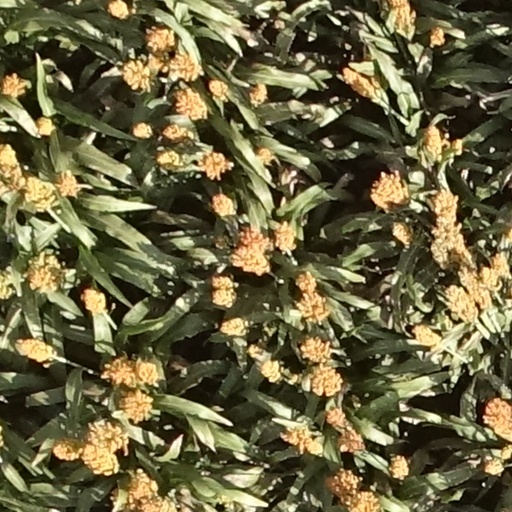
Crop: sorghum